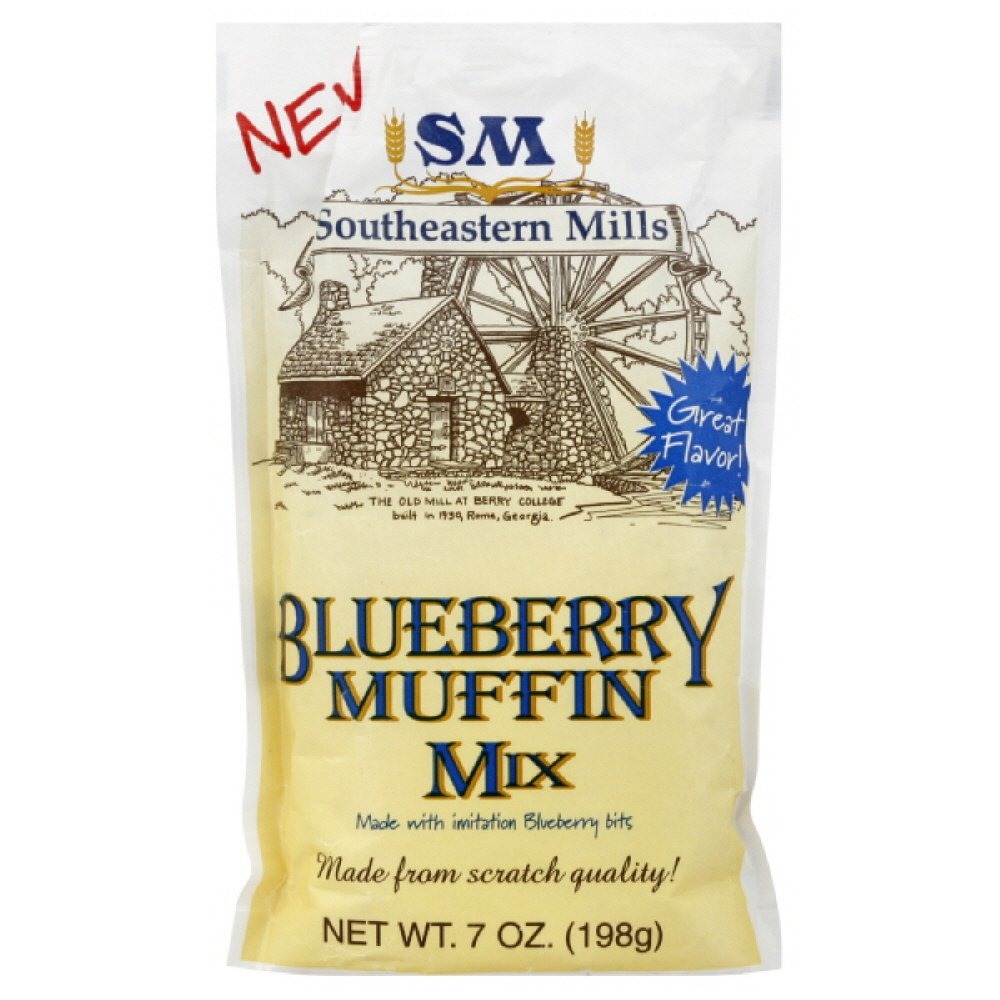
Item Name: Southeastern Mills Muffin Mix Blueberry, 7-ounces (Pack of24)
Bullet Point 1: Pack of twenty four, 7-Ounce( total of 168-Ounces)
Bullet Point 2: Made of enriched wheat flour
Bullet Point 3: Made in U.S.A
Value: 168.0
Unit: Ounce

Price: 5.01